Tanjungpura Kingdom

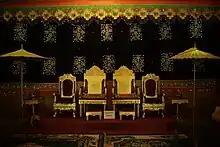
Keraton Matan throne room

In tracing the kings who once led the Matan Kingdom, it is also worth knowing the genealogy of the kings of the Tanjungpura Kingdom because these two kingdoms are actually still in one long historical series. Since there are several versions of the history and genealogy of the kings of Tanjungpura and other kingdoms that are still in the same series, the following is presented according to one version, namely based on the book "Sekilas Menapak Langkah Kerajaan Tanjungpura" (2007) edited by Drs. H. Gusti Mhd. Mulia: